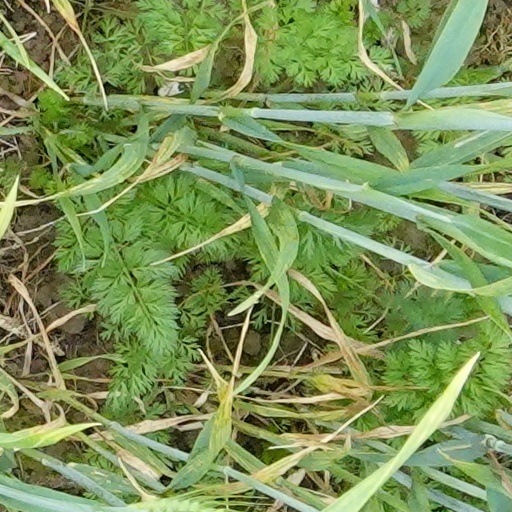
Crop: wheat